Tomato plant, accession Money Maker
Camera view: vertical (180 deg); turntable rotation: 120 degrees
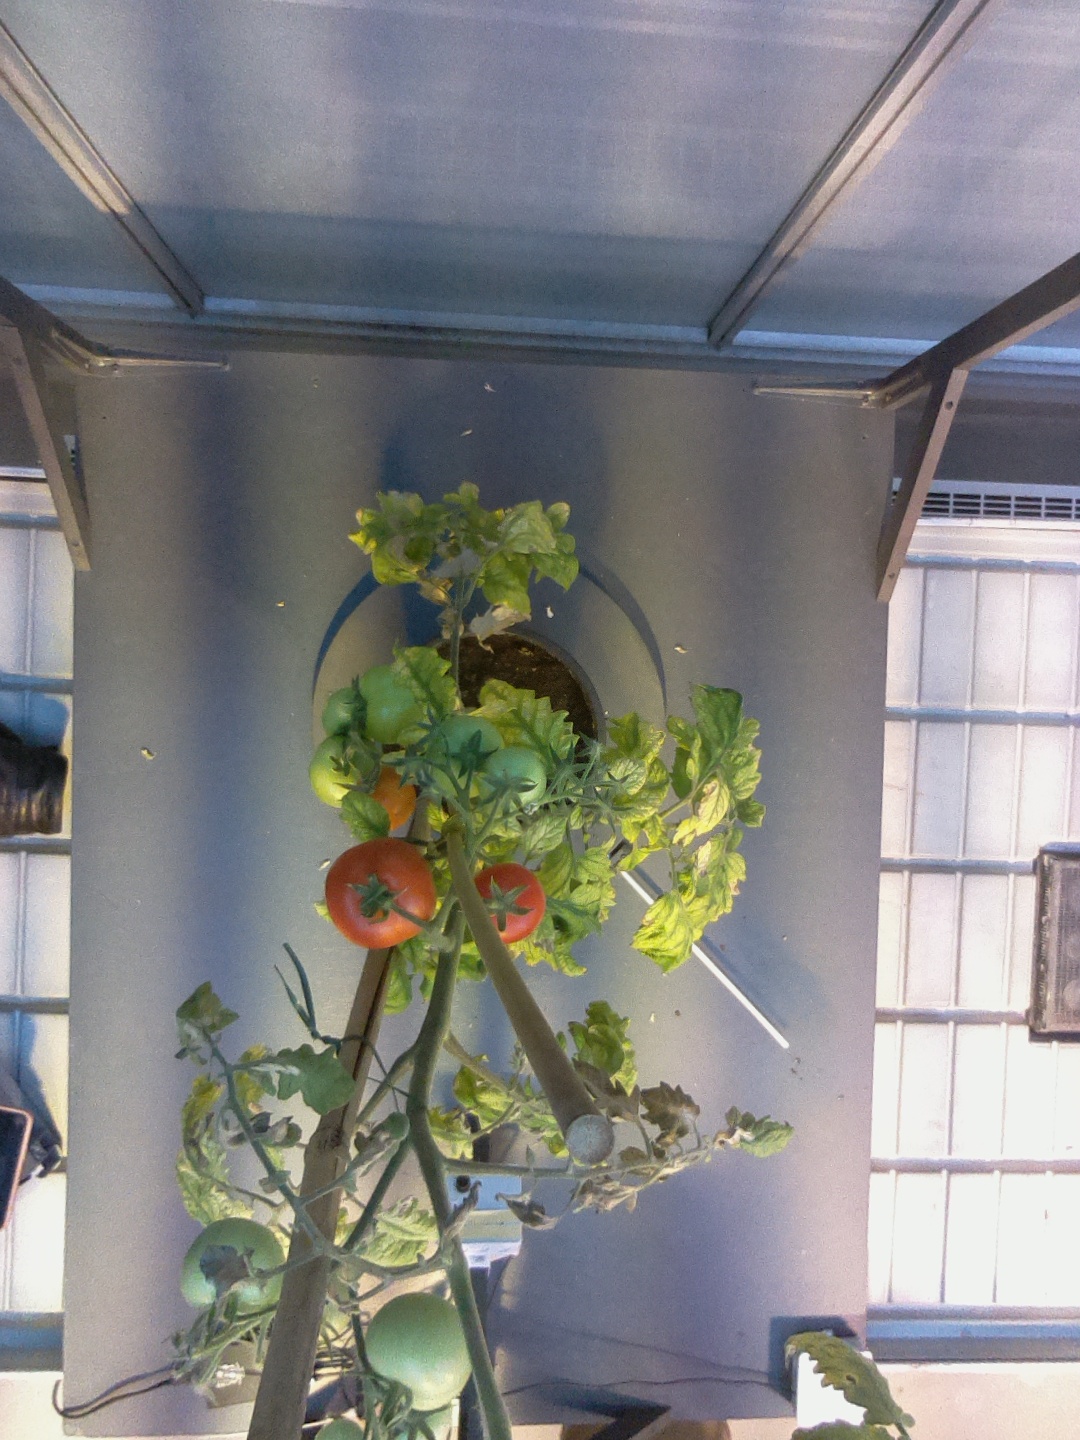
BBCH growth stage 82: 20%-30% of fruits show typical fully ripe color